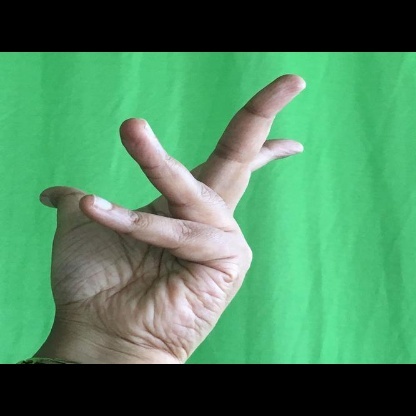
Mudra: Alapadmam